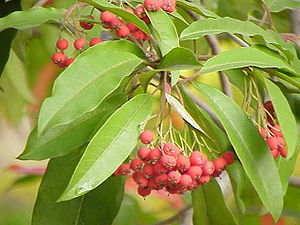
Glansmispel
Vinterlue (Photinia davidiana).
Vinterlue (Photinia davidiana).
Glansmispel er en slægt med ca. 40 arter, som er udbredt i Asien. Det er stedsegrønne eller løvfældende buske og træer med hele blade og hvide blomster, som er samlet i skærmagtige aks eller klaser. Frugterne er små bæræbler.